Rolf Kühn

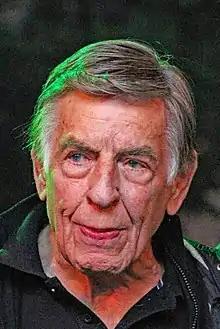
Kühn in 2017

Rolf Kühn (29 September 1929 – 18 August 2022) was a German jazz clarinetist and saxophonist. He was the older brother of the pianist Joachim Kühn.